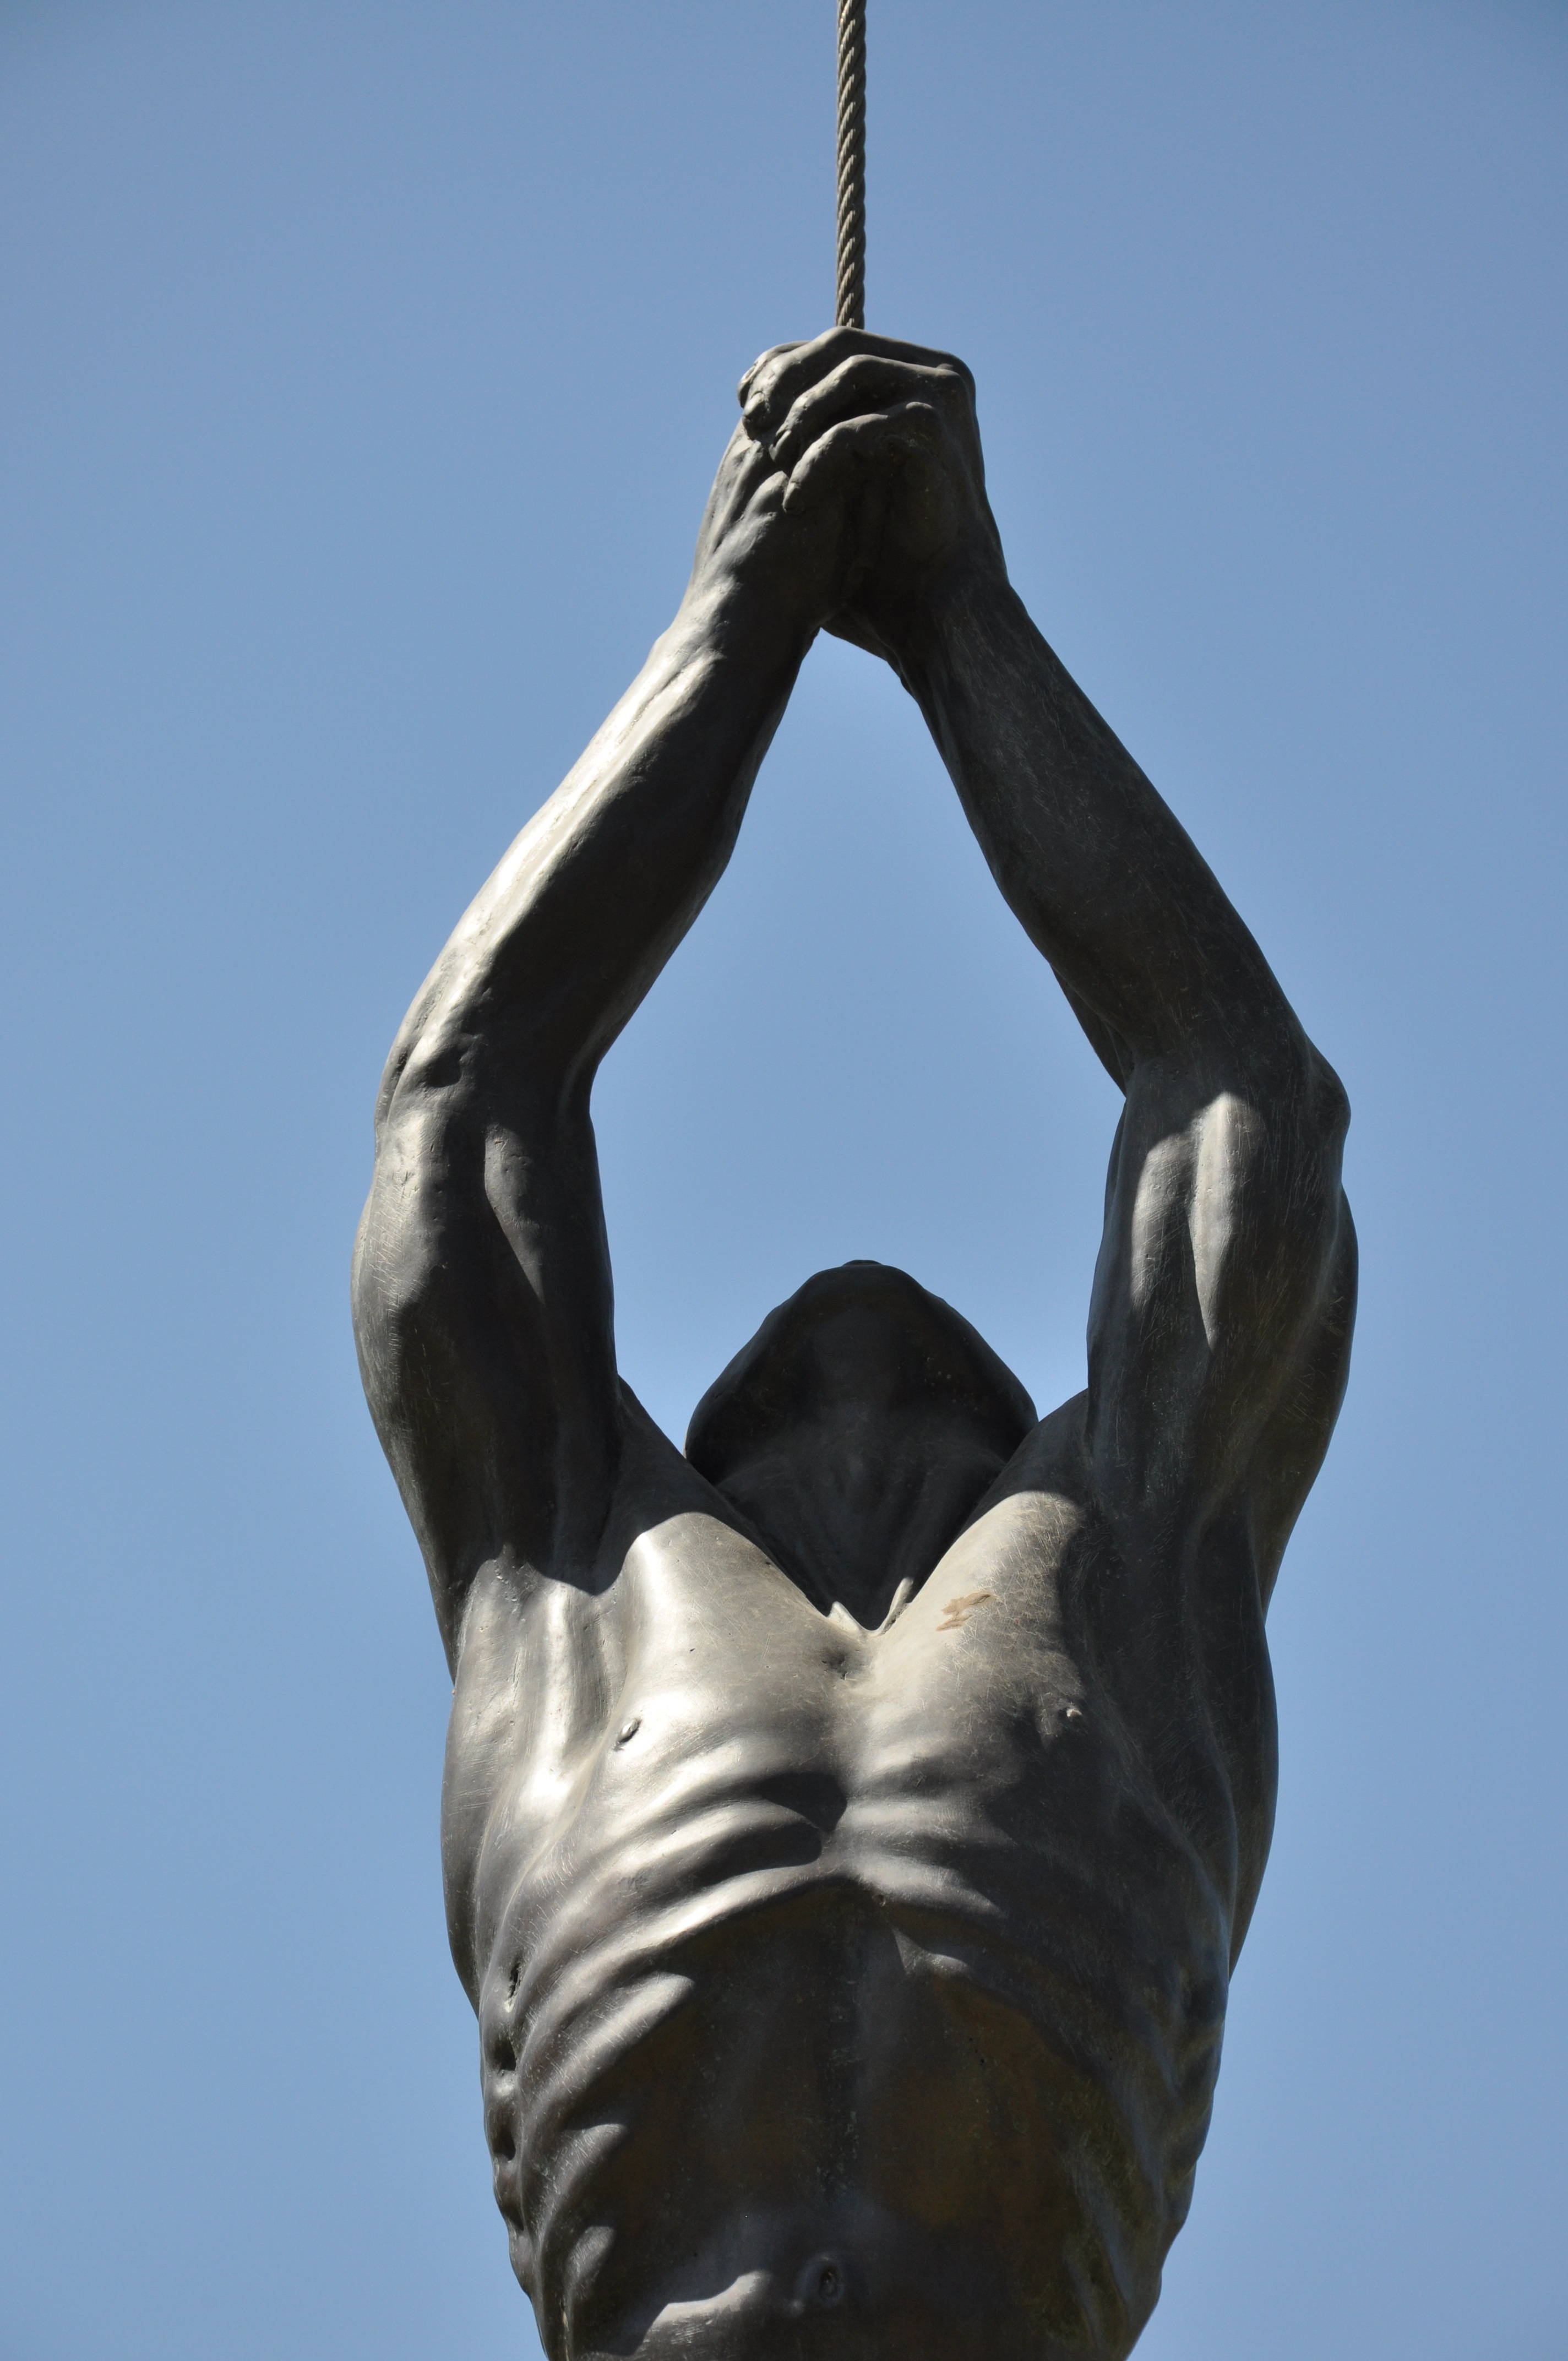
hand, man, rope, wing, monument, statue, museum, blue, chile, sculpture, santiago, torso, sculpture park, pending